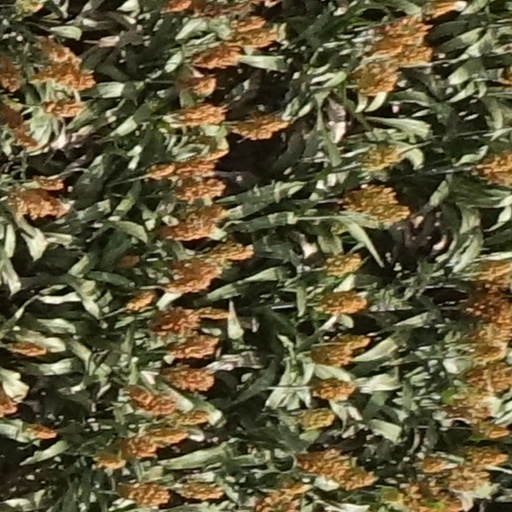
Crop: sorghum